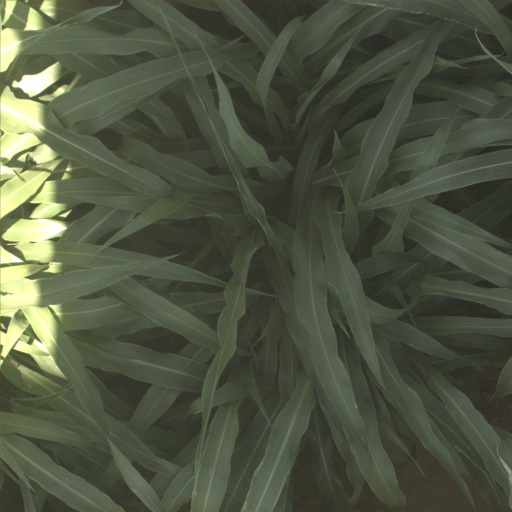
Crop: sorghum